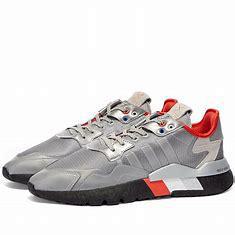
Brand: adidas
Model: Nite Jogger